Capital punishment

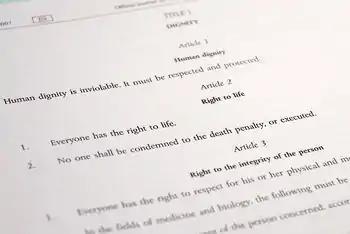
Article 2 of the Charter of Fundamental Rights of the European Union affirms the prohibition on capital punishment in the EU.

Supporters of the death penalty argued that death penalty is morally justified when applied in murder especially with aggravating elements such as for murder of police officers, child murder, torture murder, multiple homicide and mass killing such as terrorism, massacre and genocide. This argument is strongly defended by New York Law School's Professor Robert Blecker, who says that the punishment must be painful in proportion to the crime. Eighteenth-century philosopher Immanuel Kant defended a more extreme position, according to which every murderer deserves to die on the grounds that loss of life is incomparable to any penalty that allows them to remain alive, including life imprisonment.